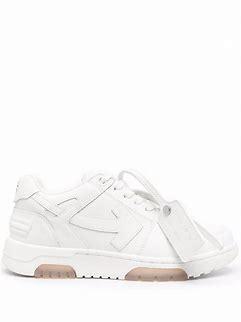
Brand: Off-White
Model: Off Out Of Office